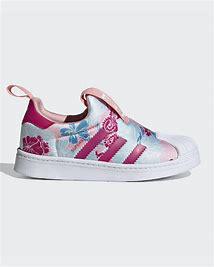
Brand: adidas
Model: originals BP Adidas Originals Superstar 360 C